French protectorate in Morocco

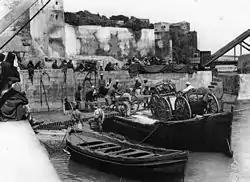
French artillery at Rabat in 1911

In the summer of 1907, tribes of the Chaouia led a revolt against the application of terms of the 1906 Treaty of Algeciras in Casablanca, killing nine European laborers working on the rail line between the port and a quarry in Roches Noires. The French responded with a naval bombardment of Casablanca from 5–7 August, and went on to occupy and "pacify" Casablanca and the Chaouia plain, marking the beginning of the French invasion from the west.